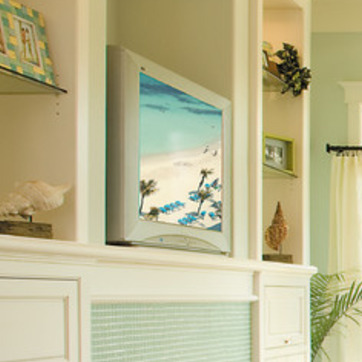
Material: glass